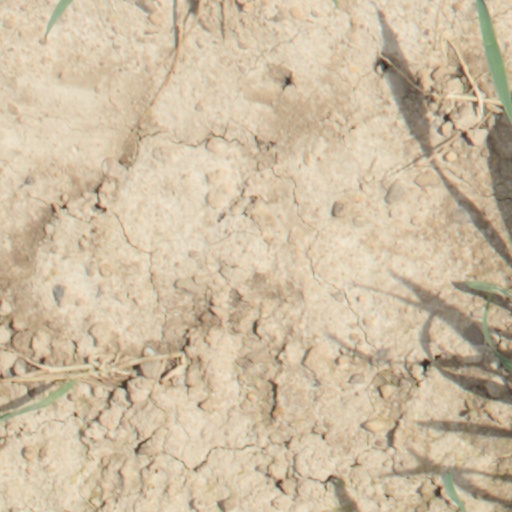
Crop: wheat